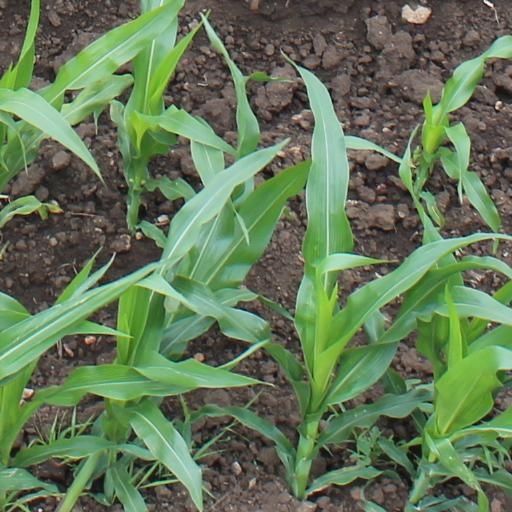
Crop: maize; corn